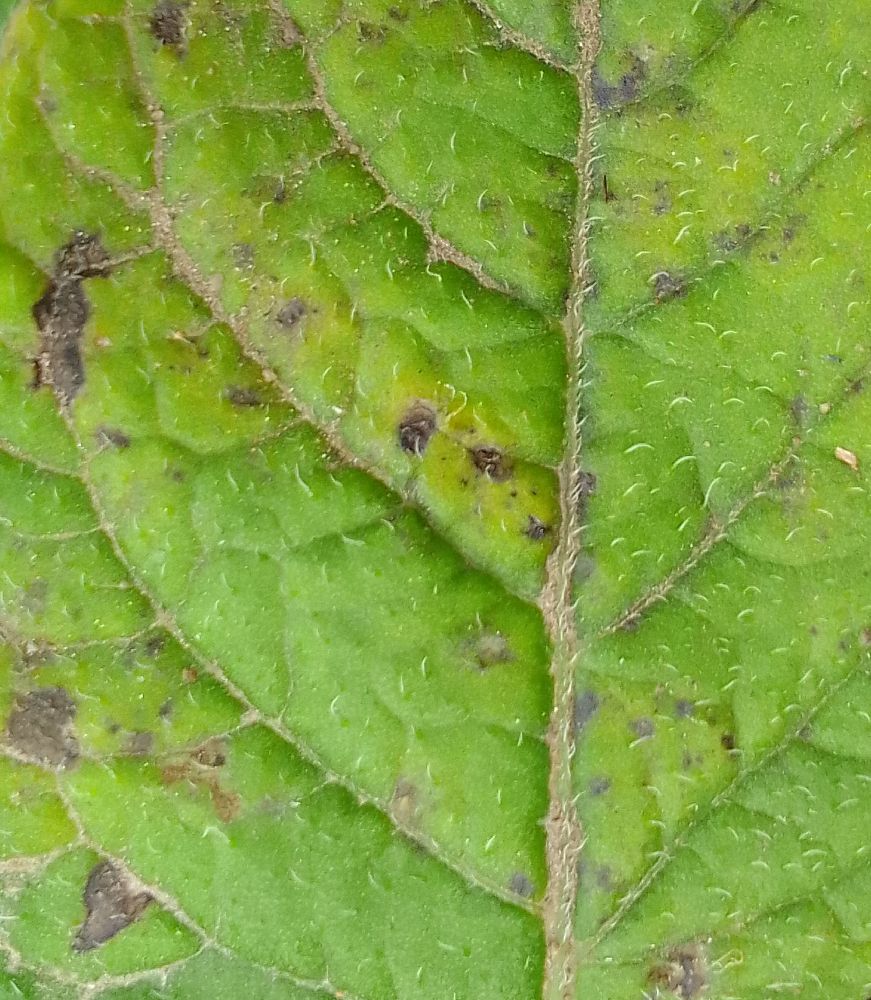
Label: Early blight